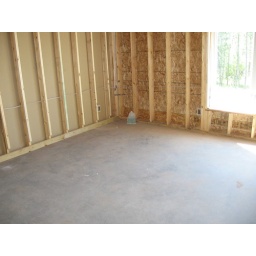
Basement SE corner, outdoor water faucet source visable in corner